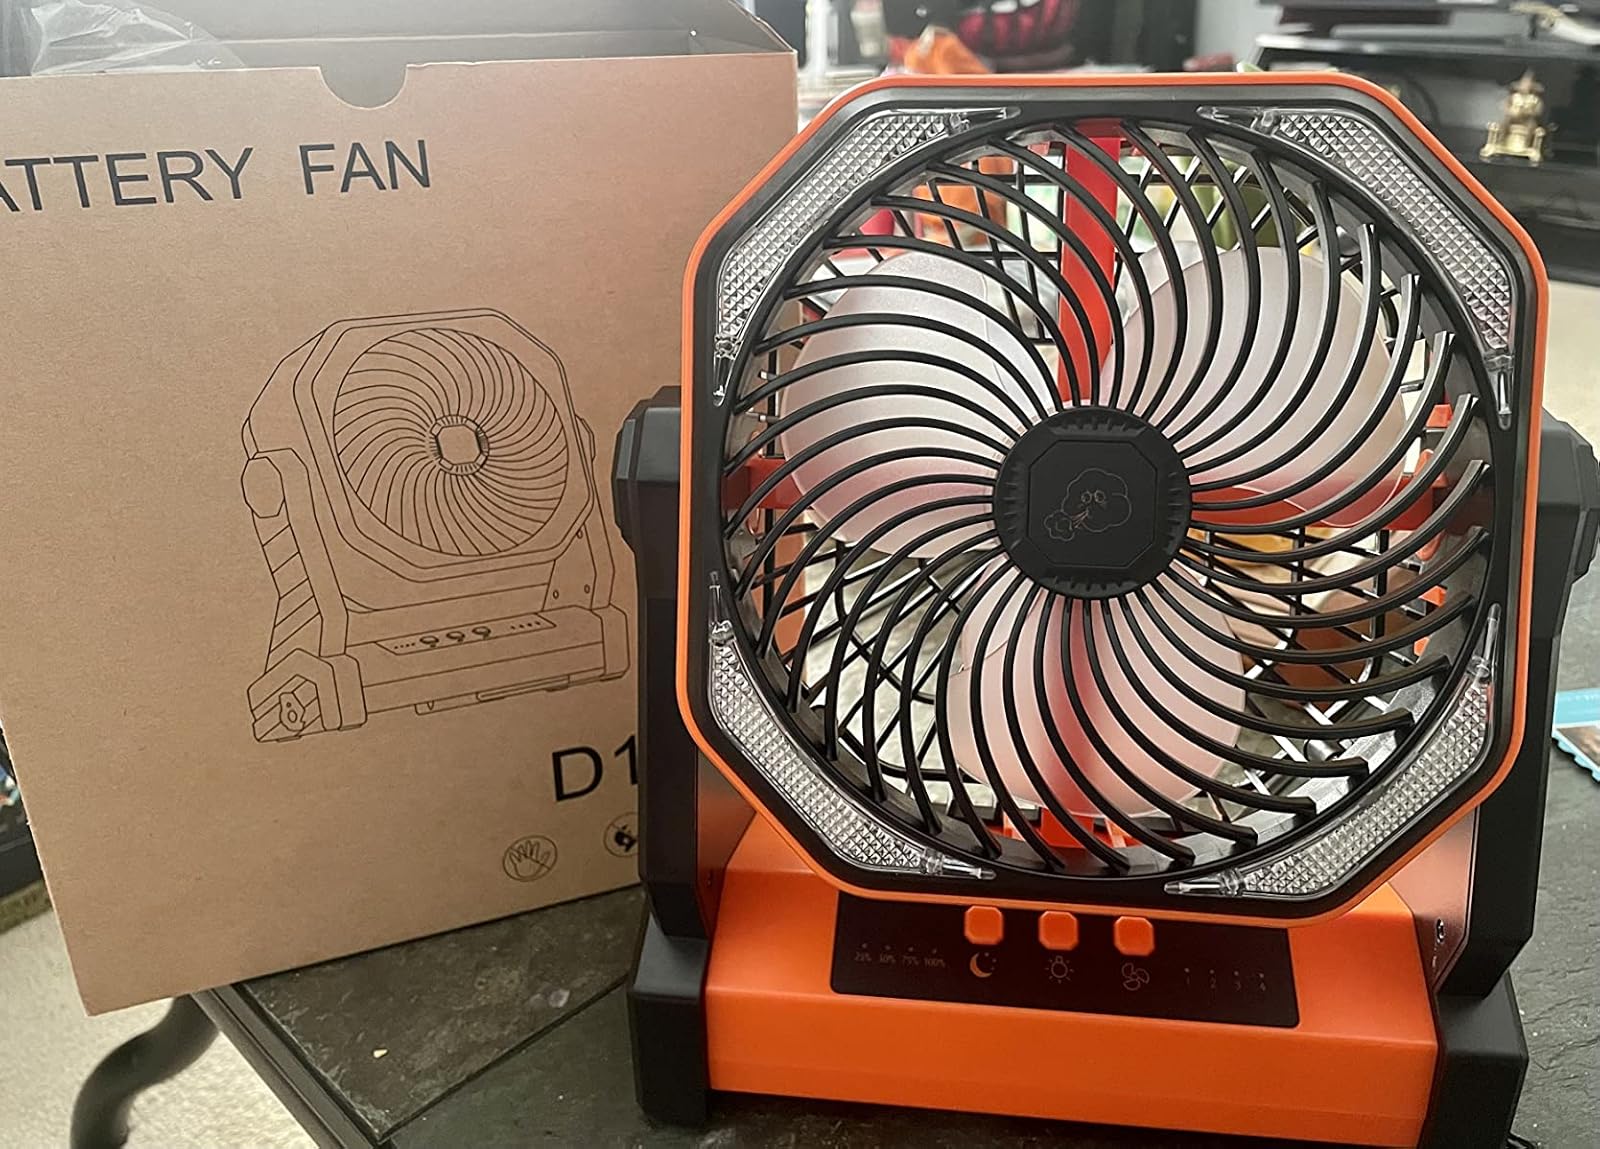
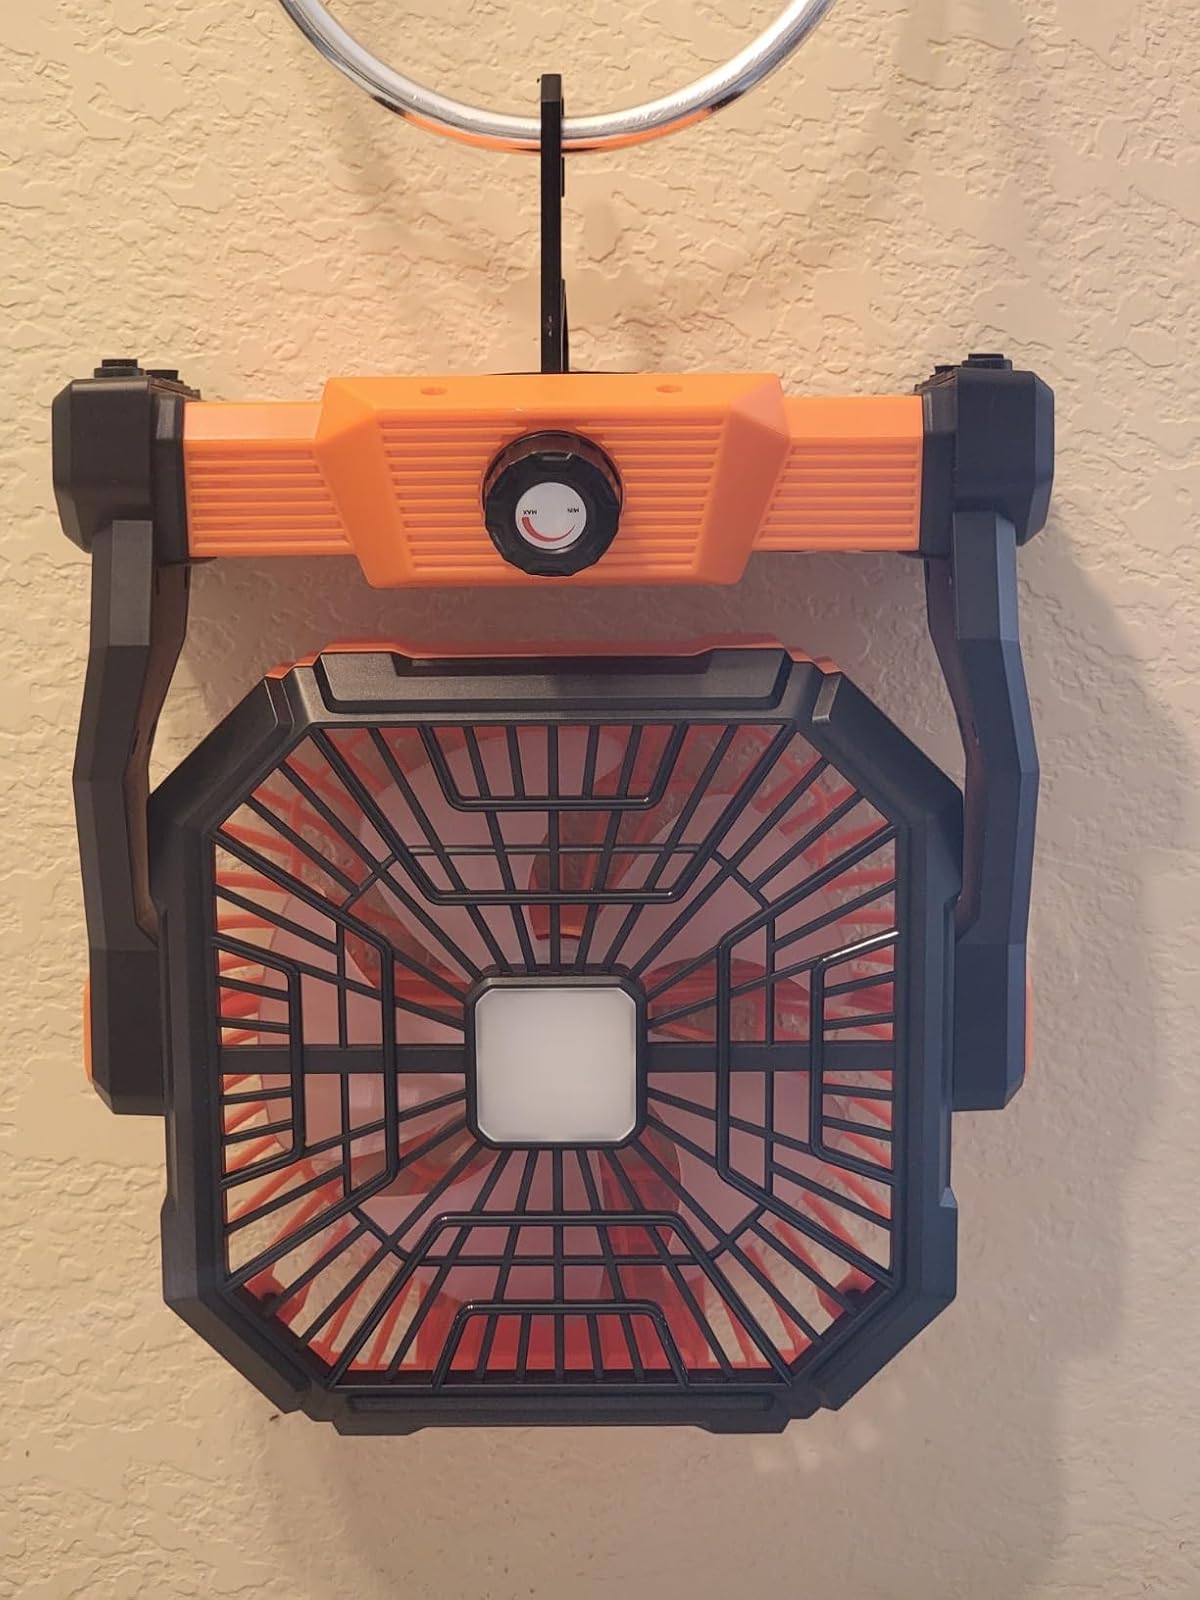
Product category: lantern
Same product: no